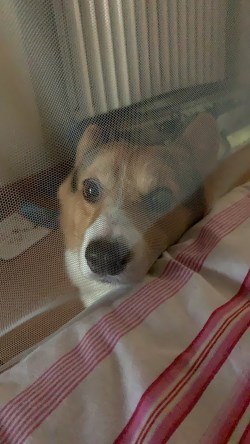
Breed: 2909-n000116-Cardigan